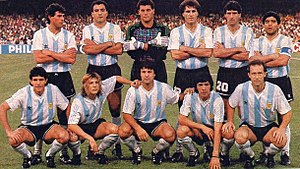
Julio Olarticoechea
Det argentinske hold ved VM-kampen mod Italien i 1990. Julio Olarticoechea ses i midten i nederste række.
Julio Jorge Olarticoechea er en tidligere argentinsk fodboldspiller, der som forsvarsspiller på Argentinas landshold var med til at vinde guld ved VM i 1986 i Mexico. Han spillede samtlige kampe i turneringen for argentinerne. Han deltog også ved VM i 1982, ved VM i 1990, hvor argentinerne sluttede på andenpladsen, samt ved Copa América i 1983 og 1987. I alt nåede han at spille 32 kampe for landsholdet.